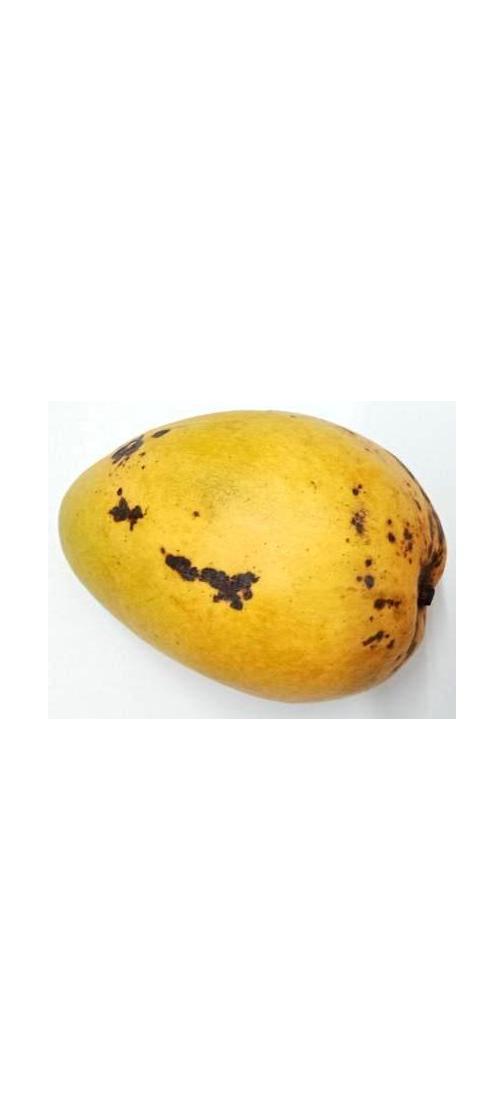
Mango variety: Bari-11